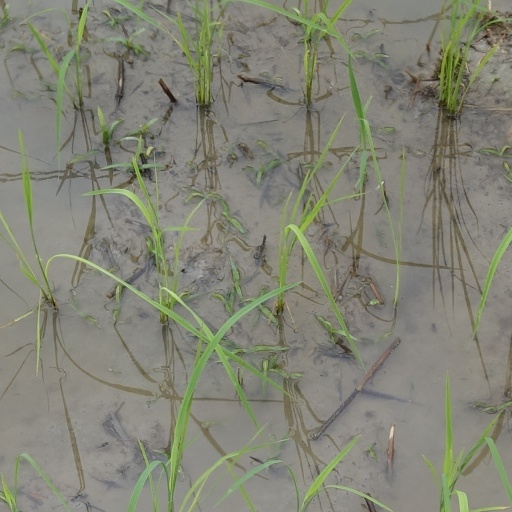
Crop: rice